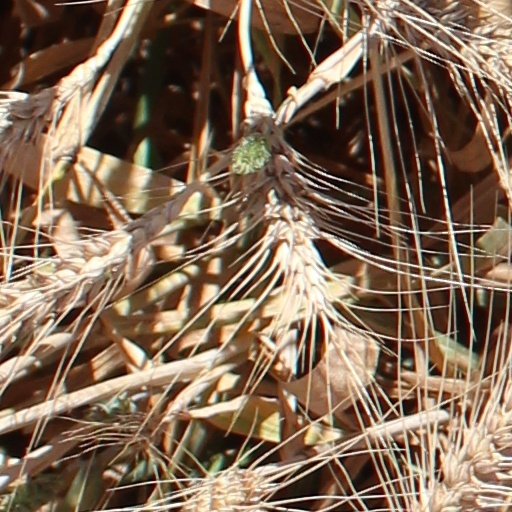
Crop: wheat